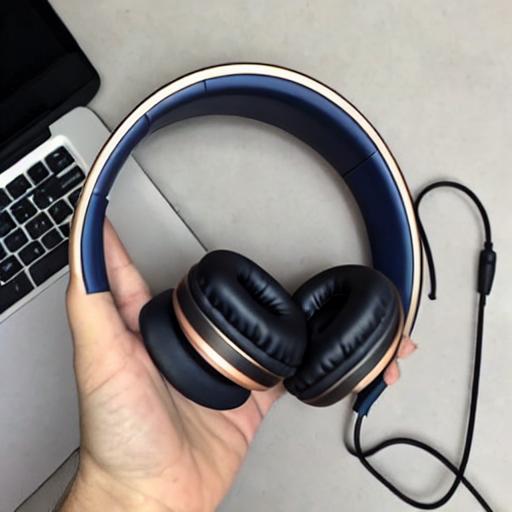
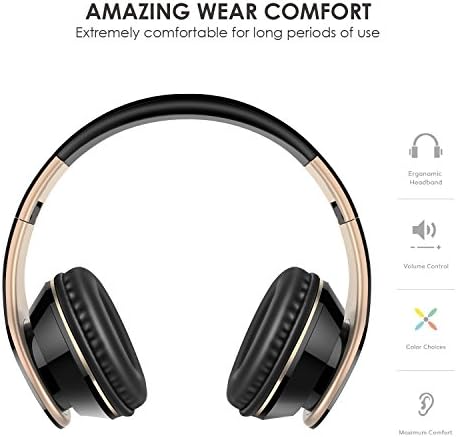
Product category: headphones
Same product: no